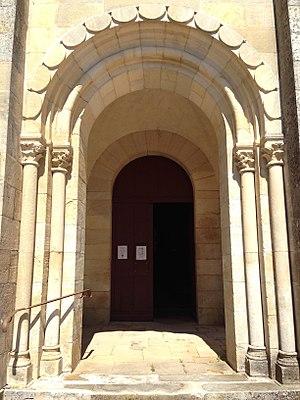
Saulzais-le-Potier Portail de l'église
Saulzais-le-Potier est une commune française située dans le département du Cher en région Centre-Val de Loire, dans le milieu de la France.